Sir Robert Clifton, 7th Baronet

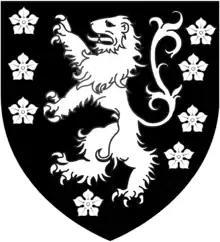
Arms of Clifton of Clifton, Nottinghamshire (Clifton Baronets): "Sable semée of cinquefoils and a lion rampant argent"

Sir Robert Clifton (1767–1837) was 7th Baronet Clifton of Clifton, Nottinghamshire and High Sheriff of Nottinghamshire in 1820.